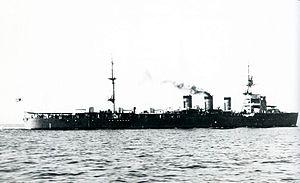
Cette liste dresse les plus grandes catastrophes maritimes pendant la Seconde Guerre mondiale au regard du nombre de victimes. Du fait de son contexte, une Seconde Guerre mondiale sanguinaire entachée de nombreux drames, ces catastrophes resteront longtemps quasi ignorées.
La classe Nagara fut la troisième classe de croiseurs légers de la marine impériale japonaise construite conjointement aux arsenaux navals de Nagasaki, Uruga, Kōbe et Sasebo. Ils ont participé à de nombreuses actions pendant la Seconde Guerre mondiale sur le théâtre de la guerre du Pacifique.
Le Natori était un croiseur léger de classe Nagara en service dans la Marine impériale japonaise. Le navire est baptisé sous le nom de la rivière Natori, située dans la préfecture de Miyagi, au Japon.